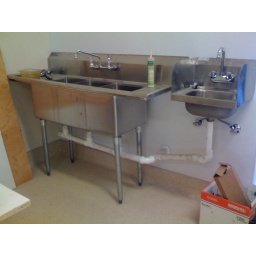
Three-bay sink AND a separate and-washing sink with little walls around it to make the Health Department happy